Willibrord Davids

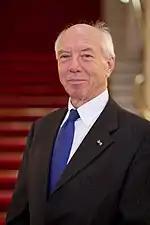
Davids in 2010

Willibrord Jacob Maria Davids (17 October 1938 – 11 February 2024) was a Dutch jurist. He served as President of the Supreme Court from 2004 to 2008.